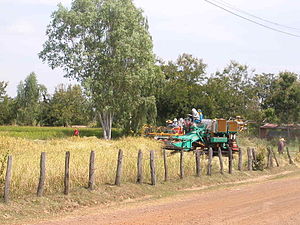
Thailand / Økonomi / Landbrug
Hvor rishøst tidligere var håndarbejde, er den mange steder i de senere år blevet effektiviseret med maskiner (foto fra 2004).
Thailand, officielt Kongeriget Thailand, tidligere kaldet Siam, er et kongerige i Sydøstasien. Det grænser til Myanmar, Laos, Cambodja og strækker sig også ned ad Malaccahalvøen til Malaysia. Medlem af ASEAN.